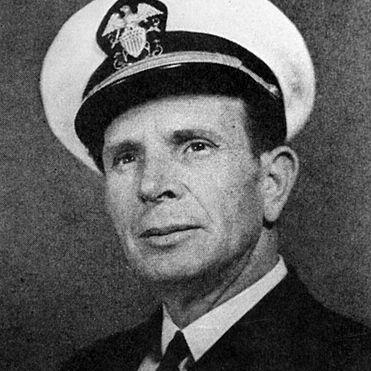
Age: 43